Temple of Venus Erycina (Capitoline Hill)

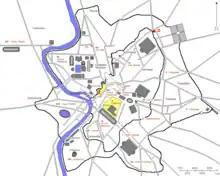
Map of Rome showing the two temples of Venus Erycina

The Temple of Venus Erycina (Latin: "Aedes Veneris Erycinae") was a temple on the Capitoline Hill in Ancient Rome dedicated to Venus Erycina. This was an aspect of the goddess Venus. Later this temple was probably called the Temple of the Capitoline Venus ("Aedes Veneris Capitolinae"). There was another temple with the same name in Rome, the Temple of Venus Erycina (Quirinal Hill).